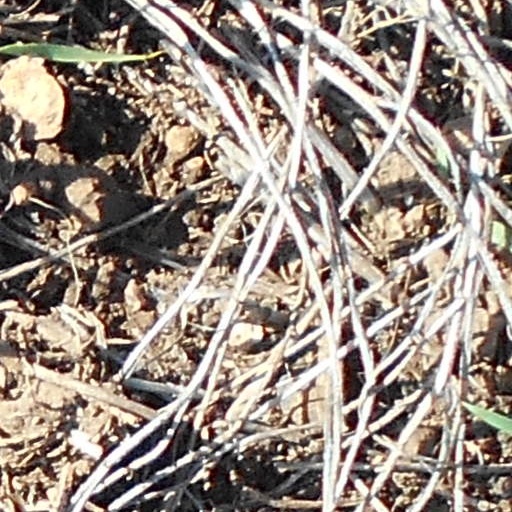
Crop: wheat